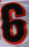
Number: 6